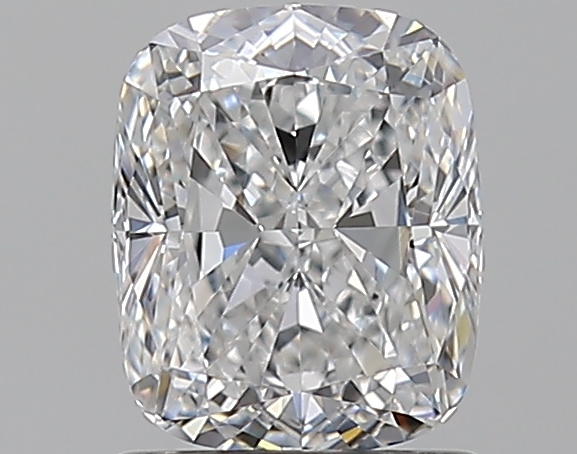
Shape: cushion
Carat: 1.21
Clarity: VVS1
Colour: E
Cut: EX
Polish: EX
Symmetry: EX
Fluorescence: N
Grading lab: GIA
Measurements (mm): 6.76 x 5.52 x 3.75